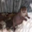
Label: otter